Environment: real
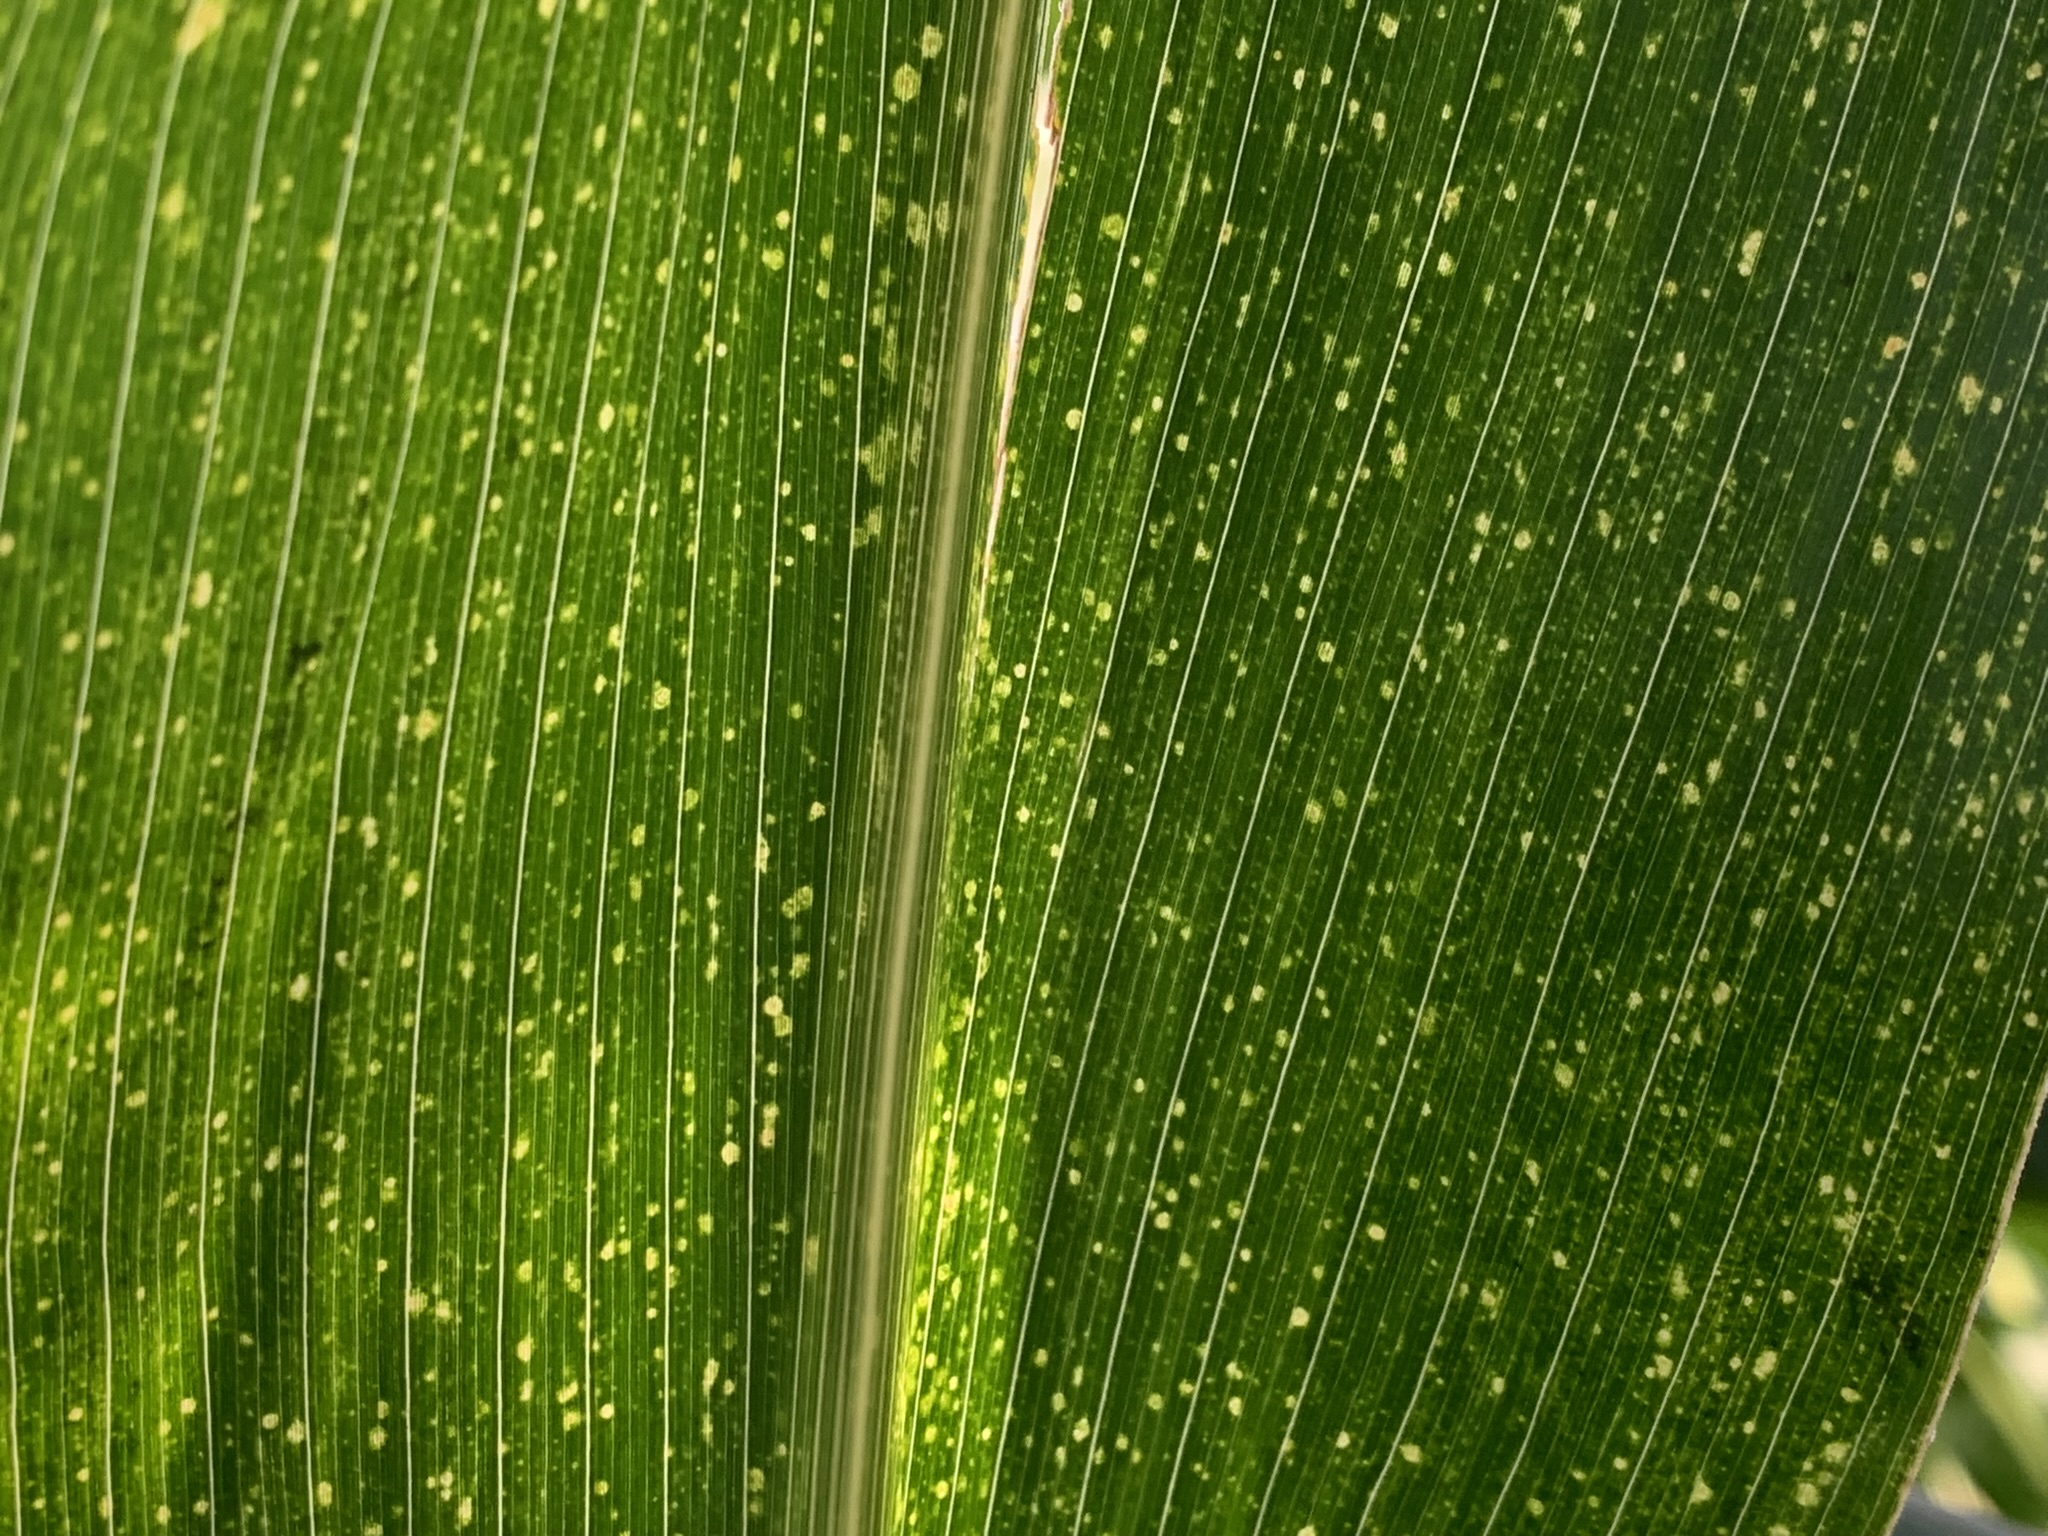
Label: lethal_necrosis